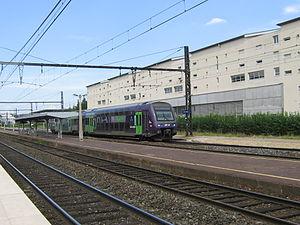
La gare de Lyon-Vaise est une gare ferroviaire française de la ligne de Paris-Lyon à Marseille-Saint-Charles, située dans le quartier de Vaise, sur le territoire du 9ᵉ arrondissement de la ville de Lyon, en région Auvergne-Rhône-Alpes.